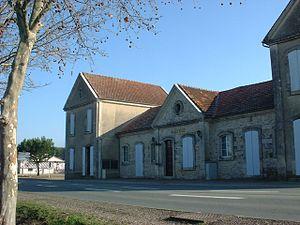
Mairie de Bourran
Bourran est une commune du sud-ouest de la France, située dans le département de Lot-et-Garonne.